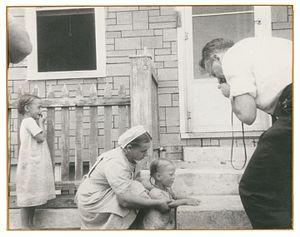
Victor Almon McKusick, né le 21 octobre 1921 à Parkman dans le Maine et mort le 22 juillet 2008 à Baltimore, est un pionnier de la génétique médicale.